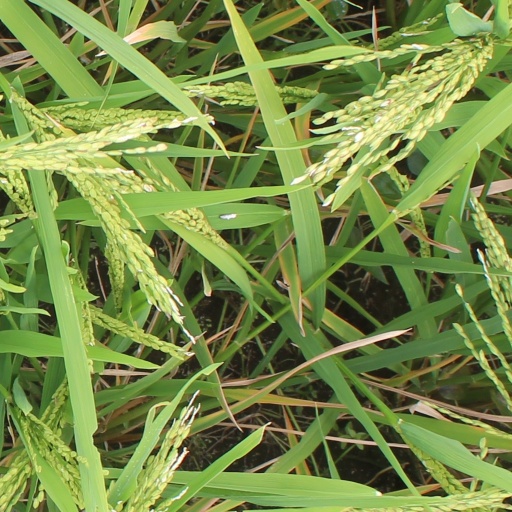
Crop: rice